Bajrang Punia

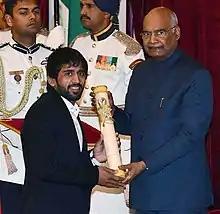
The President, Ram Nath Kovind presenting the Padma Shri Award to Punia at the Rashtrapati Bhavan in New Delhi, 2019.

Punia has been protesting against the alleged sexual harassment of female wrestlers by Wrestling Federation of India (WFI) Chief - Brij Bhushan Singh. The instances of sexual harassment ranged from 2012 to 2022. Punia has called on the public to show their support at Jantar Mantar, New Delhi.